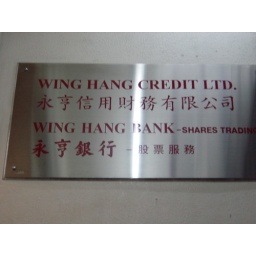
Wing Hang Credit is on 2nd floor of an old building in Causeway Bay, the busiest shopping area.